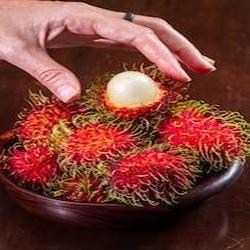
Label: Rambutan